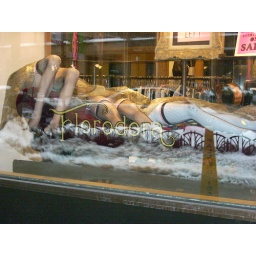
Legs in display window at clothing store across from Fisher Building. Dearborn between Van Buren and Jackson, Chicago